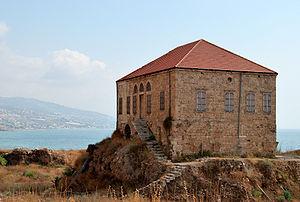
Byblos est une ville du Liban. Les Grecs la nommèrent Byblos, car c'est de Gebal que le papyrus était importé en Grèce.